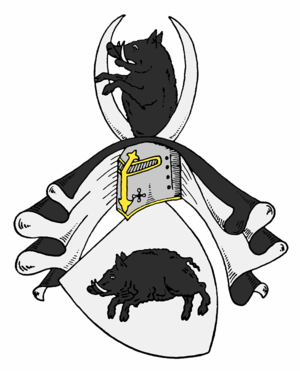
La famille von Bassewitz est une famille ancienne de la noblesse du Mecklembourg dont les racines sont à l'ouest de Gnoien dans le village de Basse qui appartient aujourd'hui à la commune de Lühburg. Basse dans le vocabulaire de la chasse en allemand se traduit par cochon, c'est-à-dire dans le langage commun de sanglier âgé. C'est pourquoi un sanglier apparaît dans les armoiries de la famille.